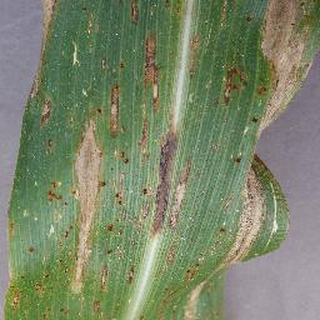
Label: corn_northern_leaf_blight